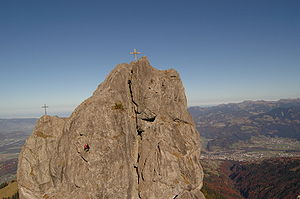
Drei Schwestern
Drei Schwestern
Drei Schwestern er en gruppe på tre bjerge i Liechtenstein. De danner en naturlig grænse mellem Liehtenstein og Østrig.